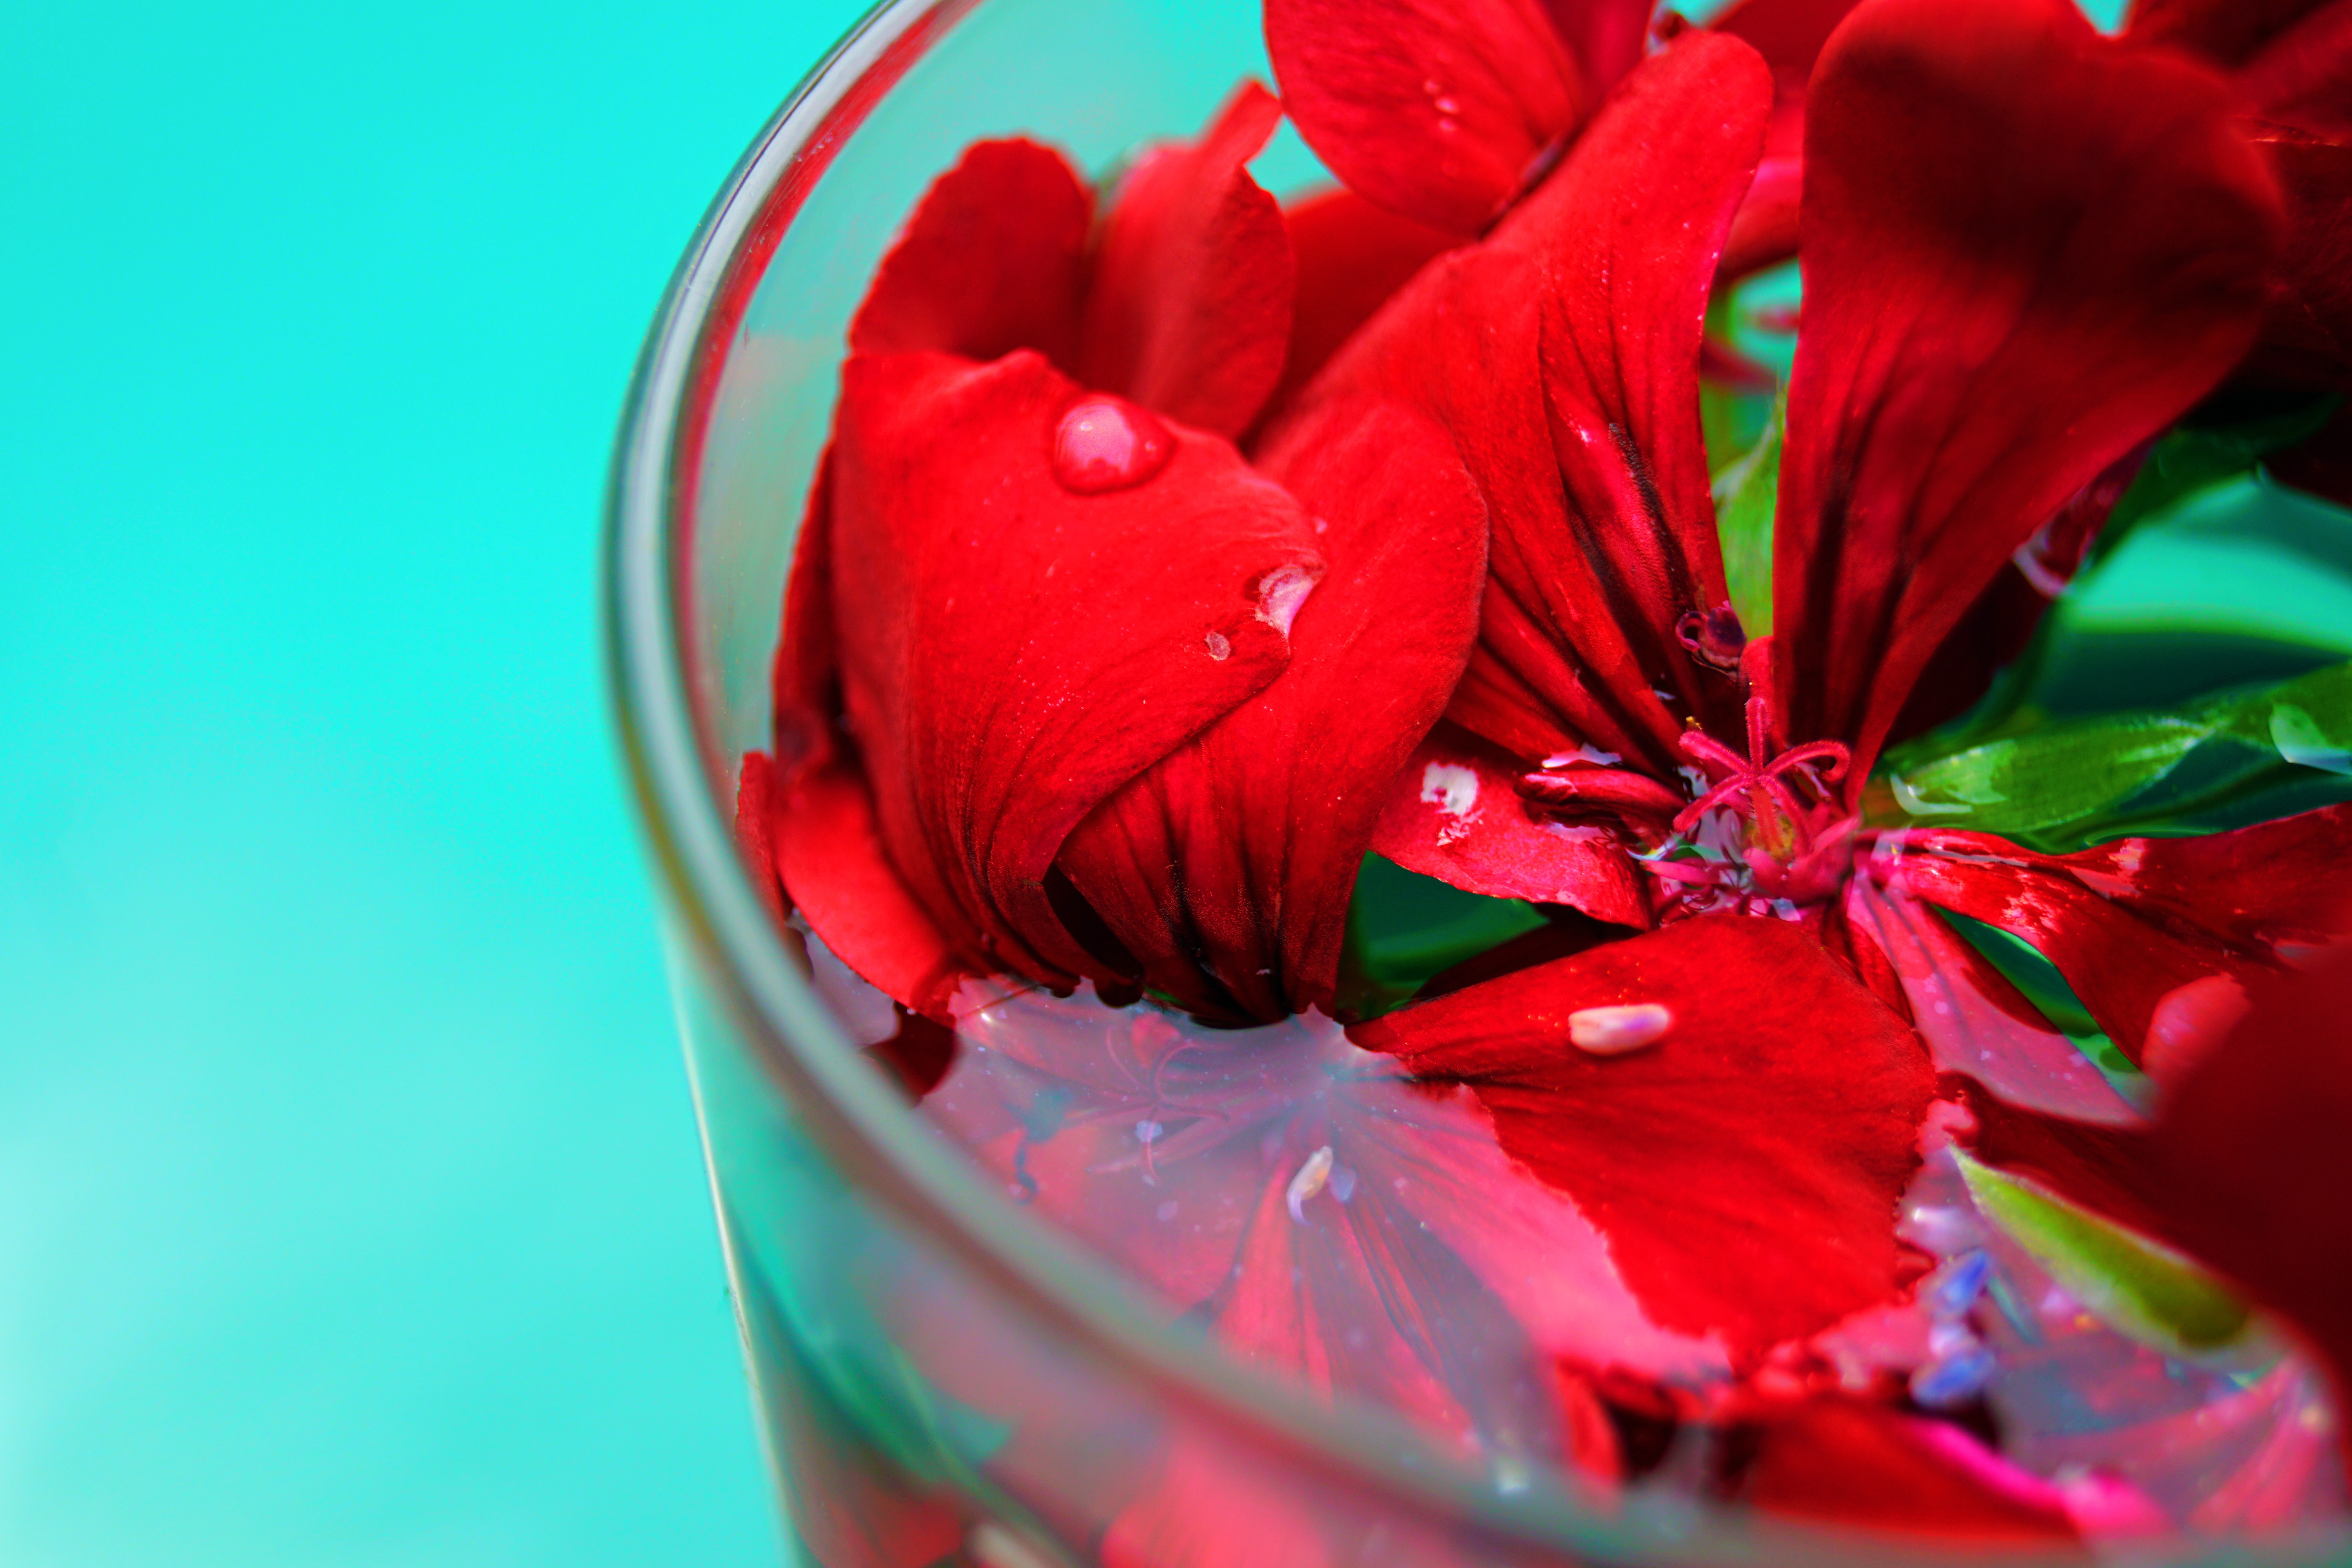
red, petal, flower, plant, valentine's day, flowering plant, anthurium, geranium, coquelicot